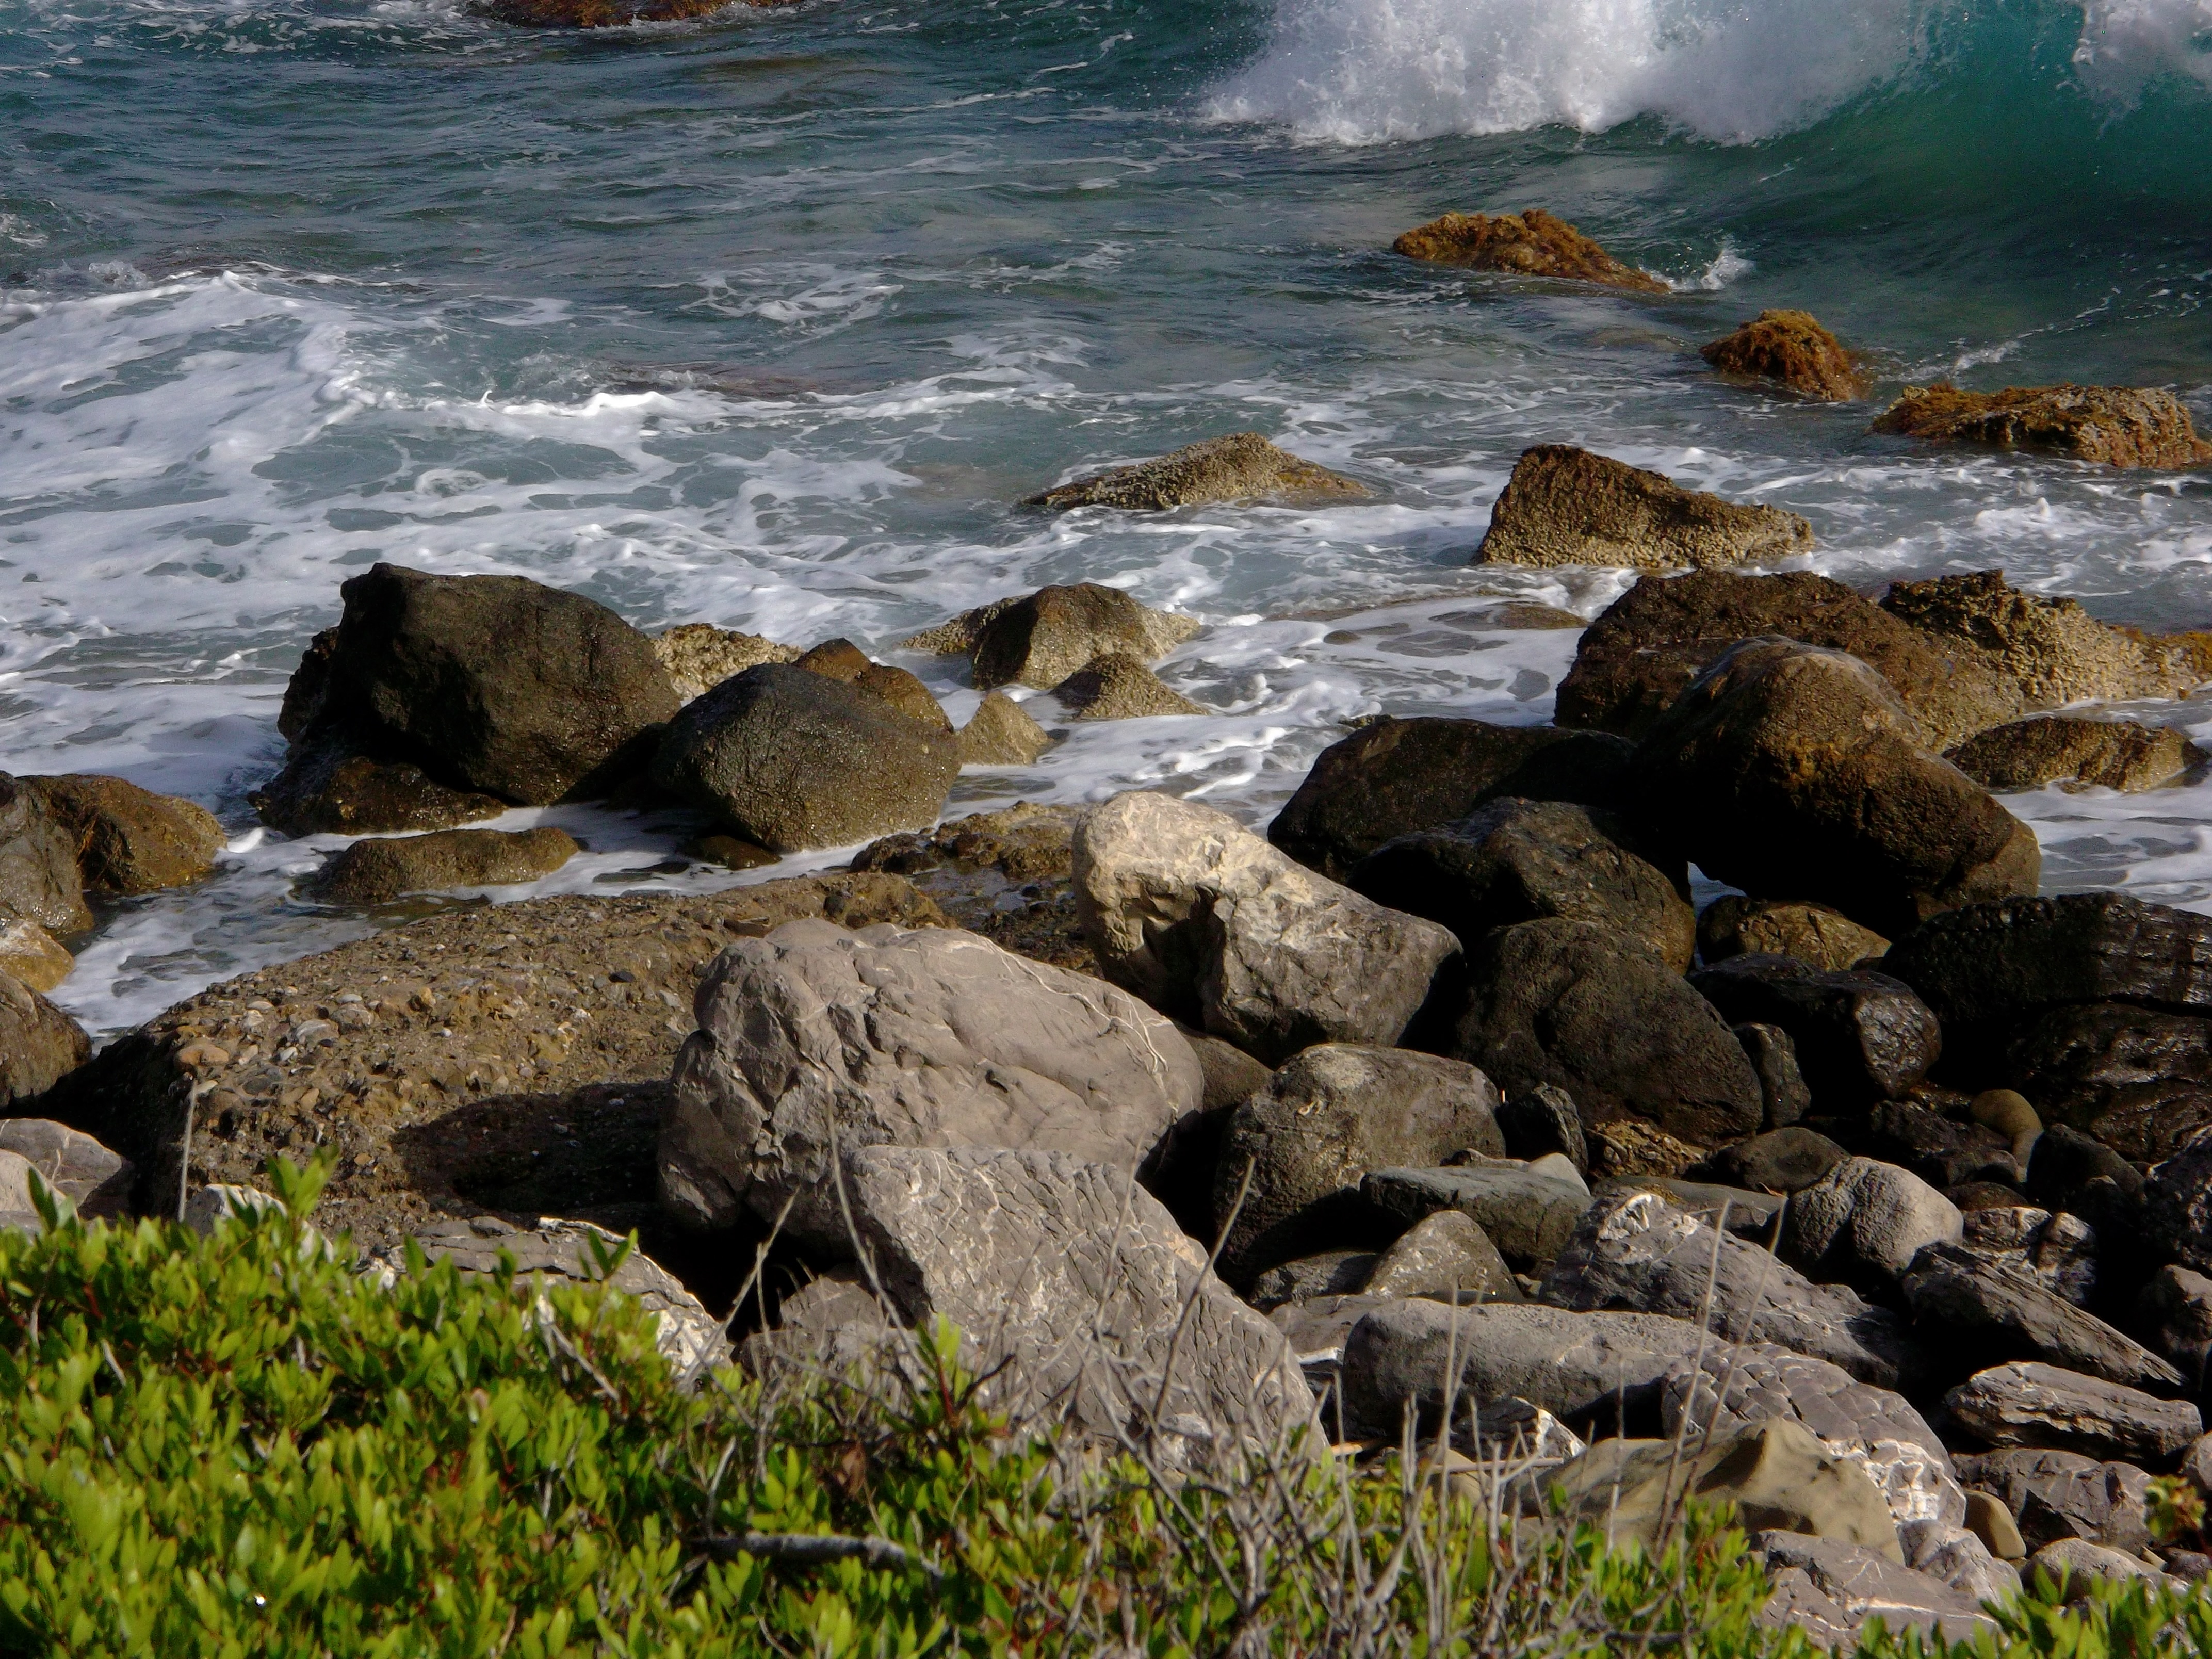
beach, landscape, sea, coast, water, nature, rock, ocean, wilderness, mountain, shore, wave, cliff, stream, cove, bay, rapid, terrain, material, body of water, stones, geology, boulder, crete, agia galini